History of San Francisco

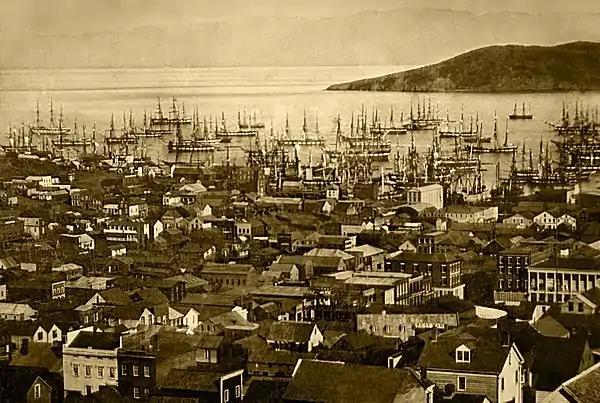
San Francisco harbor in 1850 or 1851. During this time, the harbor would become so crowded that ships often had to wait days before unloading their passengers and goods.

US Navy Commodore John D. Sloat claimed California for the United States on July 7, 1846, during the Mexican–American War, and US Navy Captain John Berrien Montgomery and US Marine Second Lieutenant Henry Bulls Watson of the arrived to claim Yerba Buena two days later by raising the flag over the town plaza, which is now Portsmouth Square in honor of the ship. Henry Bulls Watson was placed in command of the garrison there. In August 1846, Lt. Washington A. Bartlett was named alcalde of Yerba Buena. On January 30, 1847, Lt. Bartlett's proclamation changing the name Yerba Buena to San Francisco took effect. The city and the rest of California officially became American in 1848 by the Treaty of Guadalupe Hidalgo, which ended the Mexican–American War. California was admitted to the U.S. as a state on September 9, 1850—the State of California soon chartered San Francisco and San Francisco County. At the time the county and city were not coterminous; the county contained modern-day northern San Mateo County.